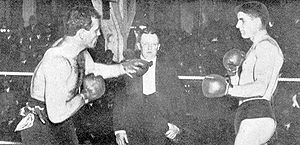
James J. Jeffries / Karriere / Verdensmester i sværvægt
Jeffries (tv.) mod James J. Corbett, 1903
James Jackson Jeffries var en amerikansk bokser, der var verdensmester i sværvægt fra 1899 og indtil han trak sig ubesejret tilbage i 1905.